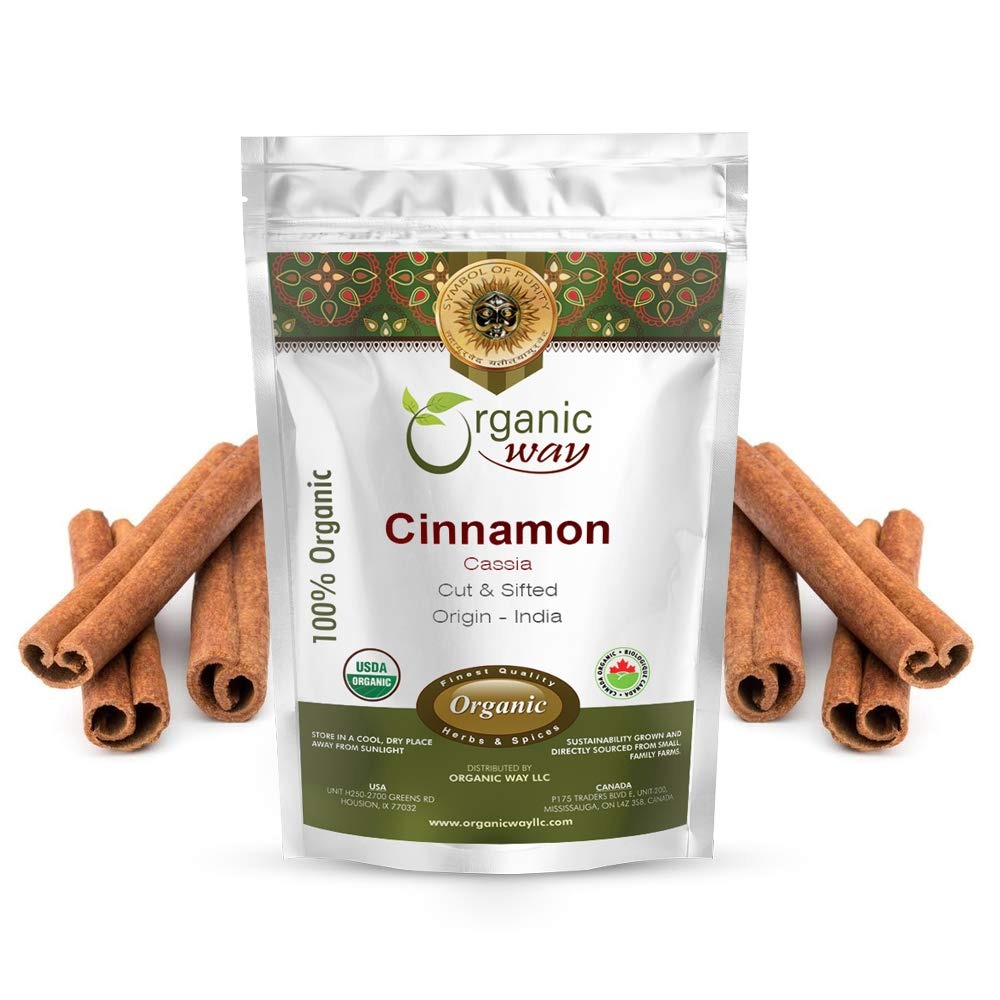
Item Name: Organic Way Premium Cinnamon Cassia Sticks (Cinnamomum cassia) - Adds Flavour & Aroma | Organic & Kosher Certified | Vegan | Raw, Non GMO & Gluten Free | USDA Certified | Origin - India (1LBS / 16OZ)
Bullet Point 1: 100% tested USDA and Kosher certified herbal product
Bullet Point 2: Organic products imported from India and packaged in USA
Bullet Point 3: Authentic Cinnamon (Cassia) sticks processed in a hygienic environment
Bullet Point 4: Pure, highly potent cinnamon sticks with a distinct aromatic effect
Bullet Point 5: The packaging is flavor-sealed for freshness
Product Description: <p>Cinnamon sticks (Cassia) is a close relative to Ceylon cinnamon. Unlike True Cinnamon with many thin layers, Cassia Cinnamon sticks are extremely hard and made up of a single thick layer. At Organic Way, we always give you authentic spices so that your dishes turn out to taste and smell perfect.</p>
Value: 1.0
Unit: Count

Price: 17.49